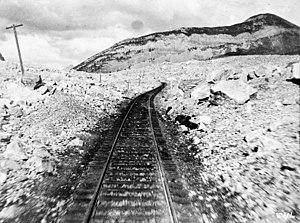
L'éboulement de Frank ou l'écroulement de Frank est un écroulement ayant eu lieu le 29 avril 1903 à Frank, dans les Territoires du Nord-Ouest au Canada. Plus de 100 millions de tonnes de calcaire tombent rapidement du mont Turtle. Selon des témoins, en moins de 100 secondes, l'éboulis atteint l'autre côté de la vallée, détruisant sur son passage la partie est de Frank, le chemin de fer du Canadien Pacifique et la mine de charbon. C'est l'un des plus importants glissements de terrain de l'histoire du Canada, et le plus meurtrier, tuant entre 70 et 90 personnes.